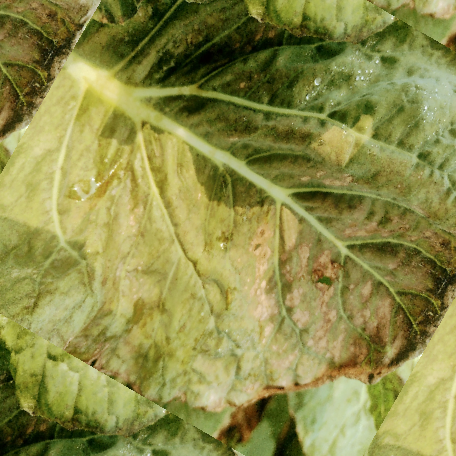
Label: Downy Mildew